Extraction 2

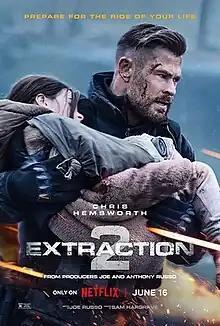
Promotional release poster

Extraction 2 is a 2023 American action thriller film directed by Sam Hargrave and written by Joe Russo. It is based on the graphic novel "Ciudad" by Ande Parks, Joe Russo, Anthony Russo, Fernando León González and Eric Skillman. It is the sequel to "Extraction", where Chris Hemsworth, Golshifteh Farahani and Adam Bessa reprise their roles from the first film, while Tornike Gogrichiani, Tornike Bziava, Tinatin Dalakishvili, Daniel Bernhardt, Olga Kurylenko and Idris Elba appear in pivotal roles. In the film, Tyler Rake is initially hired to rescue the family of a crime lord from a prison in Georgia.